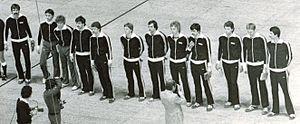
Le VfL Gummersbach est un club omnisports allemand, basé à Gummersbach et qui possède des sections d'athlétisme, de tennis, de cyclisme sur route, de karaté, de tennis de table et de gymnastique.